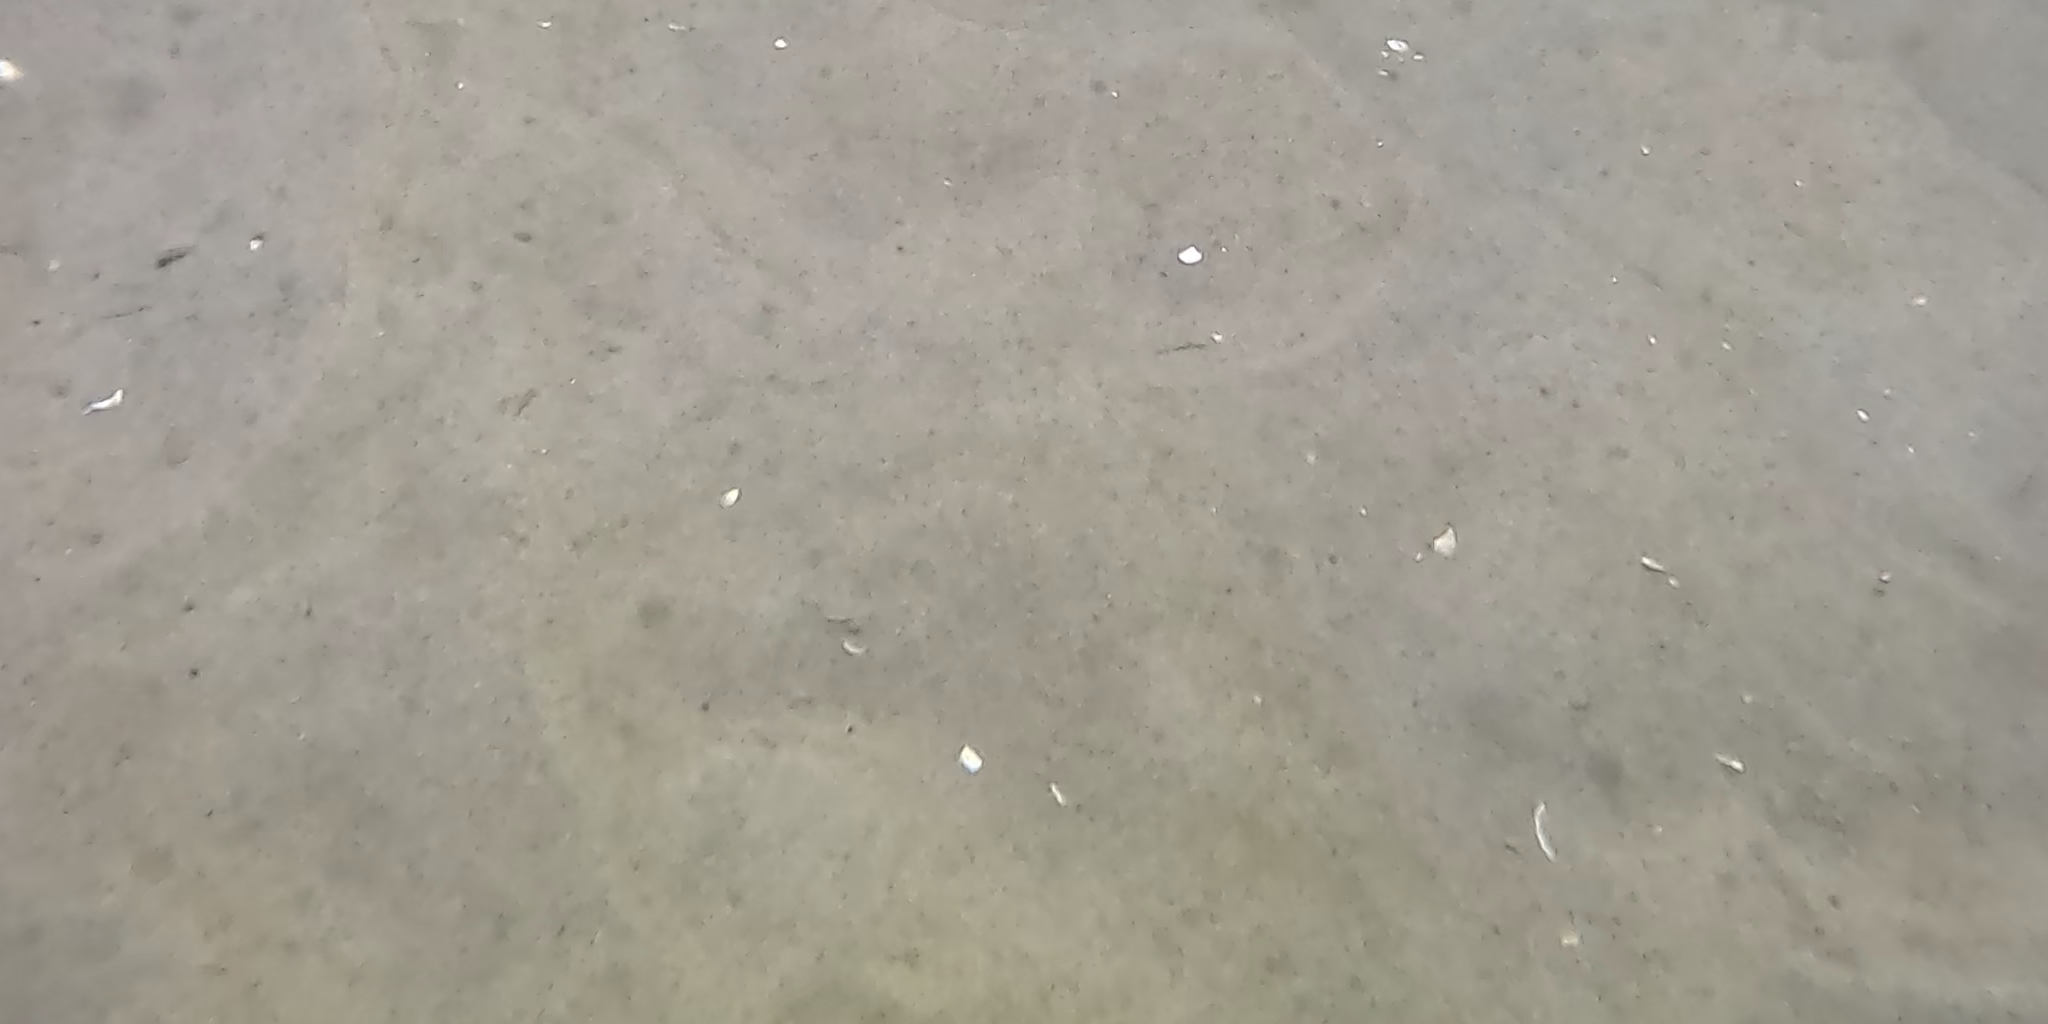
Seabed habitat: sand